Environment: real
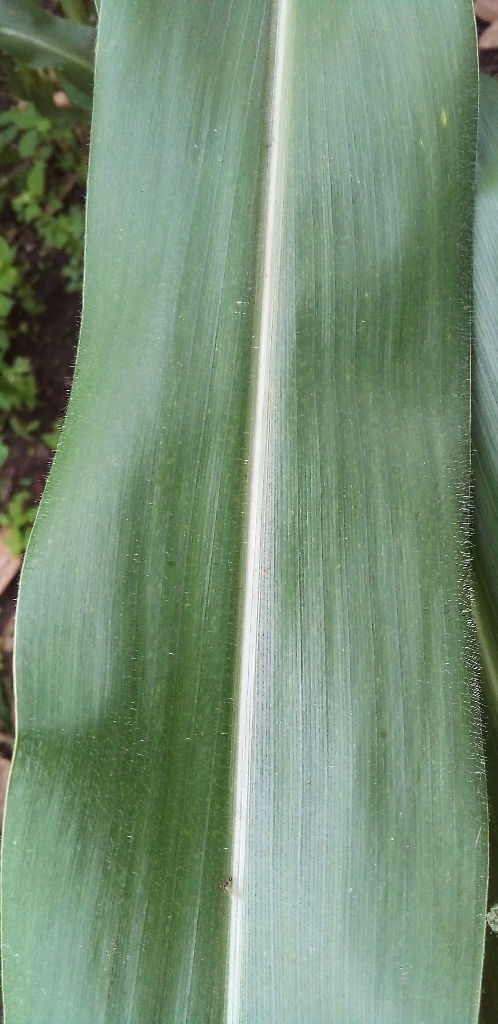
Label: healthy